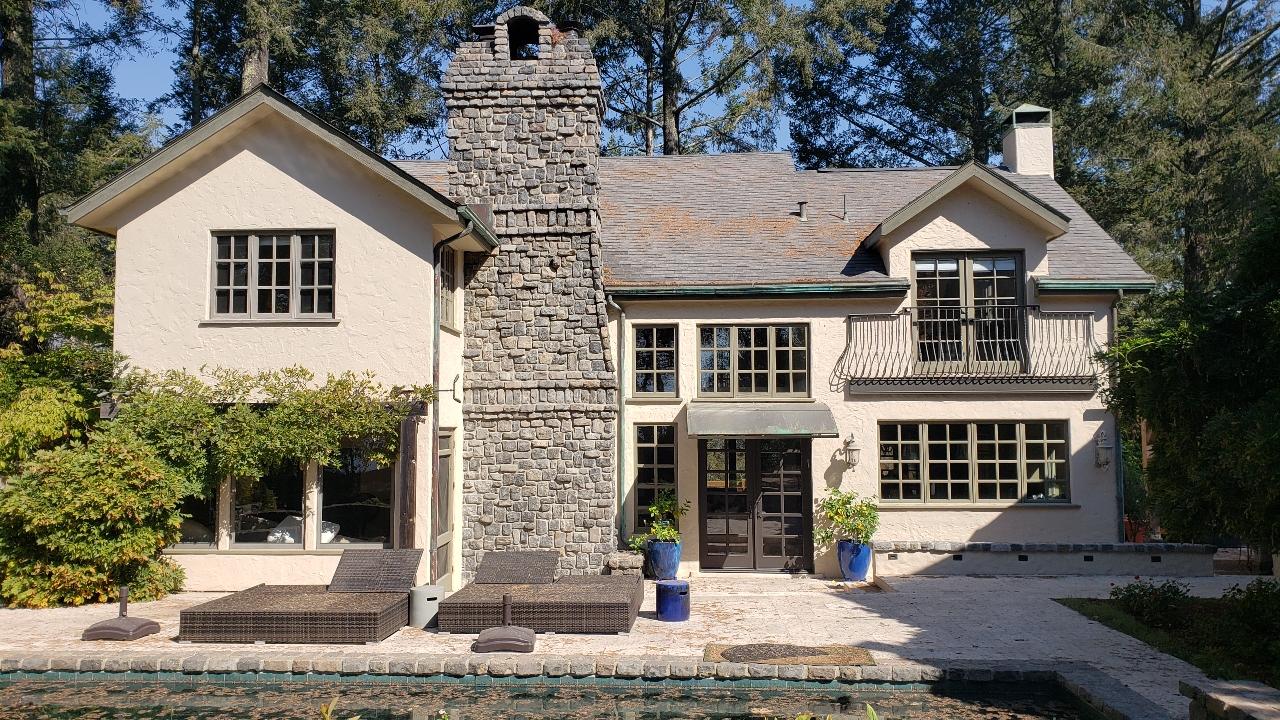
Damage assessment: no_damage